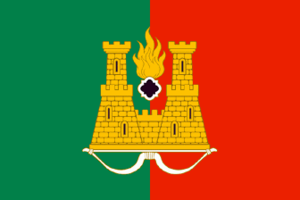
Anjero-Soudjensk est une ville de l'oblast de Kemerovo, en Russie. Sa population s'élevait à 80 793 habitants en 2013.